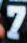
Number: 7